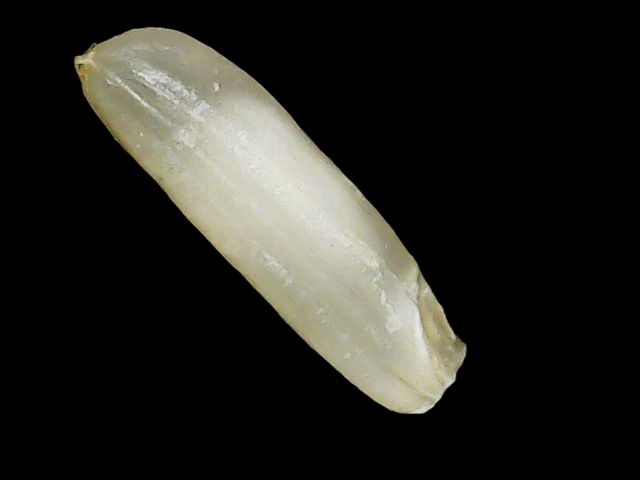
Rice variety: Binadhan21